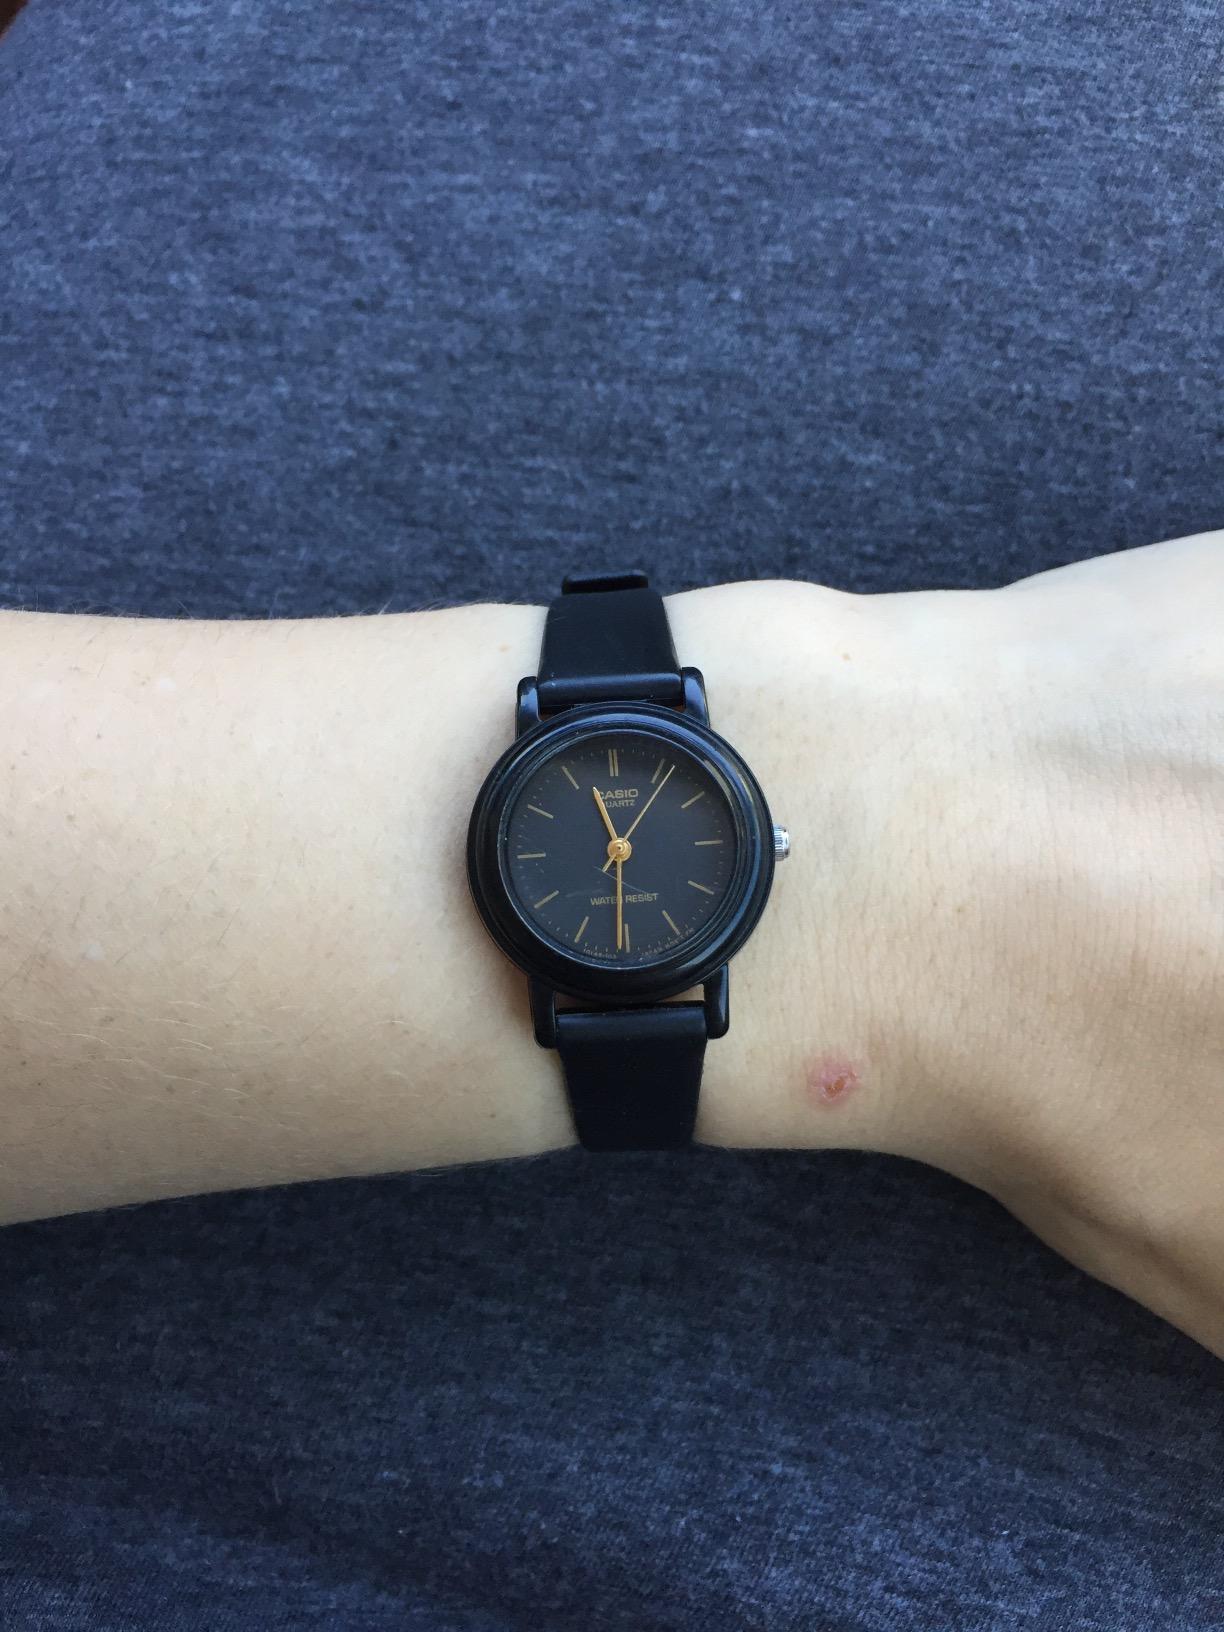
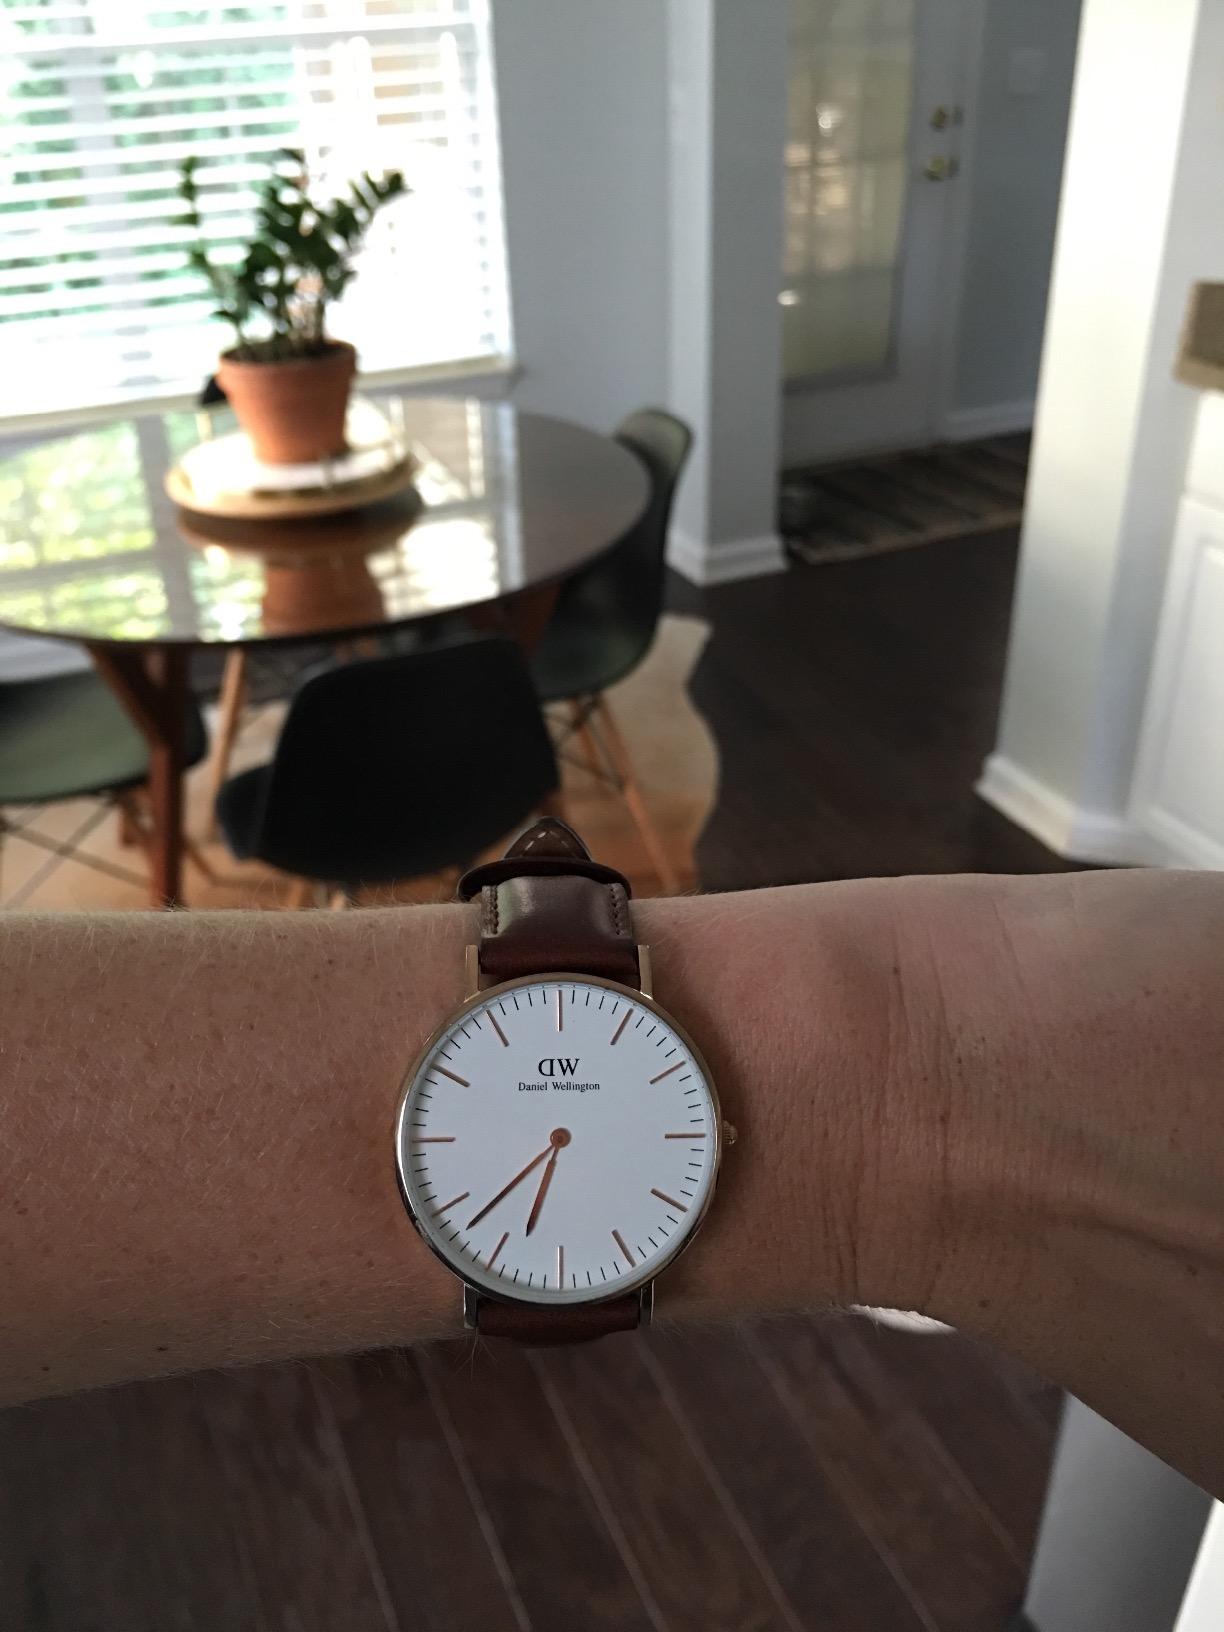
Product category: accessories_watch
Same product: no